List of dog breeds

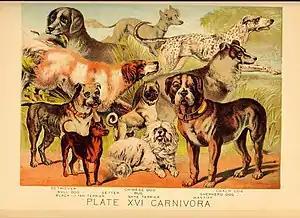
Selection of different dog breeds

This list of dog breeds includes both extant and extinct dog breeds, varieties and types. A research article on dog genomics published in Science/AAAS defines modern dog breeds as "a recent invention defined by conformation to a physical ideal and purity of lineage".